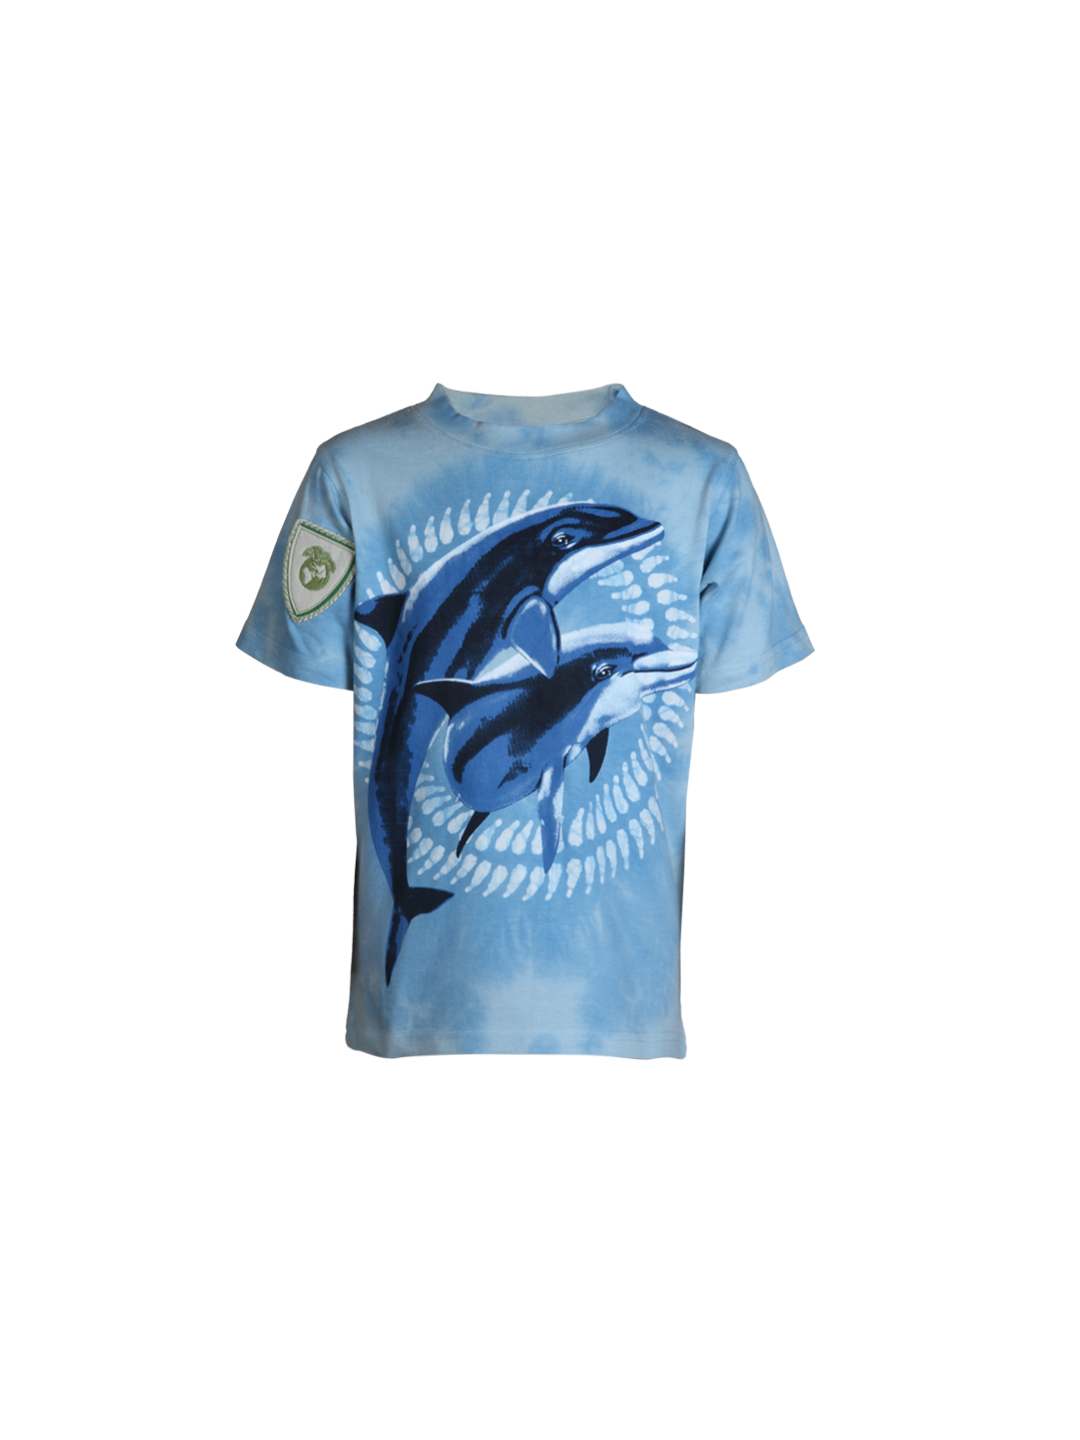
Do u speak green Boys T-shirt
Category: Apparel / Topwear / Tshirts
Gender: Boys
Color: Blue
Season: Summer 2012
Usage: Casual